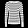
Label: Pullover